Meharry Medical College

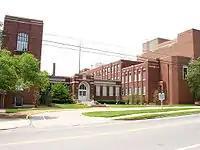

Meharry Medical College is a private historically black medical school affiliated with the United Methodist Church and located in Nashville, Tennessee. Founded in 1876 as the Medical Department of Central Tennessee College, it was the first medical school for African Americans in the South. While the majority of African Americans lived in the South, they were excluded from many public and private racially segregated institutions of higher education, particularly after the end of Reconstruction.